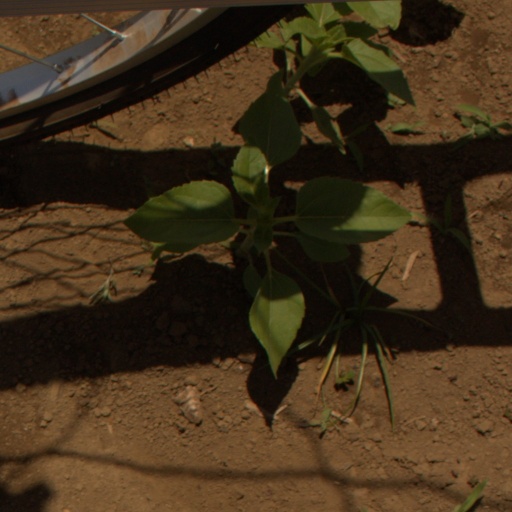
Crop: Jerusalem artichoke